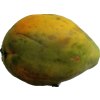
Label: papaya